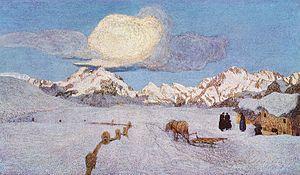
Le symbolisme est un mouvement littéraire et artistique apparu en France, en Belgique et en Russie à la fin du XIXᵉ siècle, en réaction au naturalisme et au mouvement parnassien.